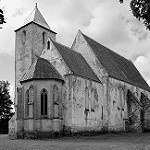
Label: B & W